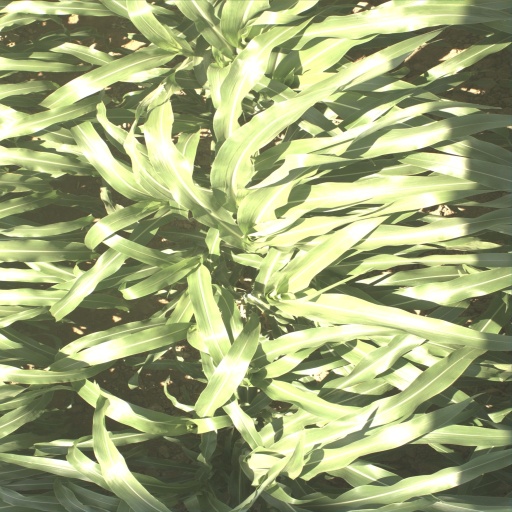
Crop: sorghum